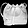
Label: Bag